Marburg Süd station

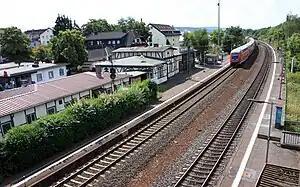
Marburg Südbahnhof

Marburg Süd railway station is a train station in the south of Marburg in Hesse on the Main-Weser Railway.